Leucopogon parviflorus

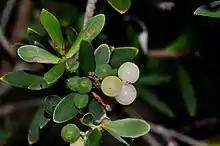
The berries of "Leucopogon parviflorus"

Many parts of "L. parviflorus" are utilised by birds for either food or other uses. Smaller branches of the plant have been seen to be picked up by birds for nest construction. Rarely, birds are seen to feed off of parts of the plant other than the fruit. The only bird noted to feed off of the leaves, Australian native the crimson rosella, does so in the winter. Lewin's honeyeater is also noted to feed off of the nectar of "L. parviflorus" during the winter months. These occurrences are thought to happen due to either the lack of invertebrate food resources available to birds during the cooler months and/or lower invertebrate activity allowing nectar to collect in flowers where it otherwise would not when there is increased insect activity during warmer months. The bright white, sweet tasting berries of the "L. parviflorus" have been noted to supplement the diets of many coastal Australian birds, such as the yellow-faced honeyeater, the satin bowerbird, and the silver gull. These birds are vital aid in the continuation and dispersion of the species as they spread the seeds that are contained inside the berries by excreting them in their droppings along the coast.